Arthur Sturgis Hardy

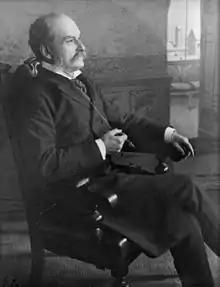
Arthur Sturgis Hardy, c. 1900

Arthur Sturgis Hardy, (December 14, 1837 – June 13, 1901) was a Canadian lawyer and Liberal politician who served as the fourth premier of Ontario from 1896 to 1899.